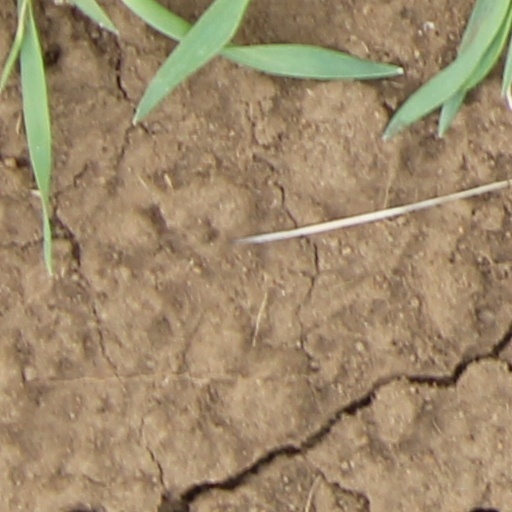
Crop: wheat